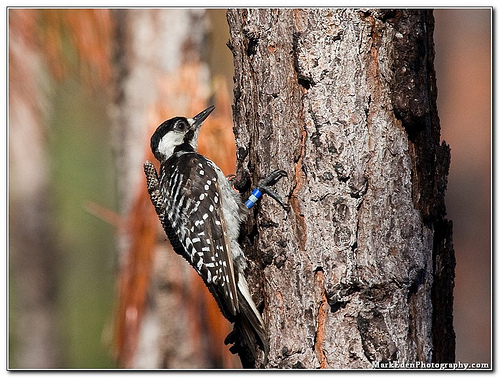
a brown winged bird with white spots on his back, he has a white and black head.
brown wings with white specks and long black beak.
this is a small bird that is primarily black and small white speckles on its wings. the chest is a pale white and light brown. the feet are black and the right foot has a blue stripe. the head is black and has a white oval on the side of its head.
the bird has a small black bill and a black eyering.
a grey bird with a black and white striped design on both its cheek patches and its wings.
this is a black bird with white spots on its wings and a white cheek, it also has a blue collar around its foot.
this bird is brown and white in color, with a sharp black beak.
this bird has wings that are black and white and has a black bill
this bird has wings that are black and has a red crown
this bird has wings that are black and has a grey belly
Species: Red Cockaded Woodpecker